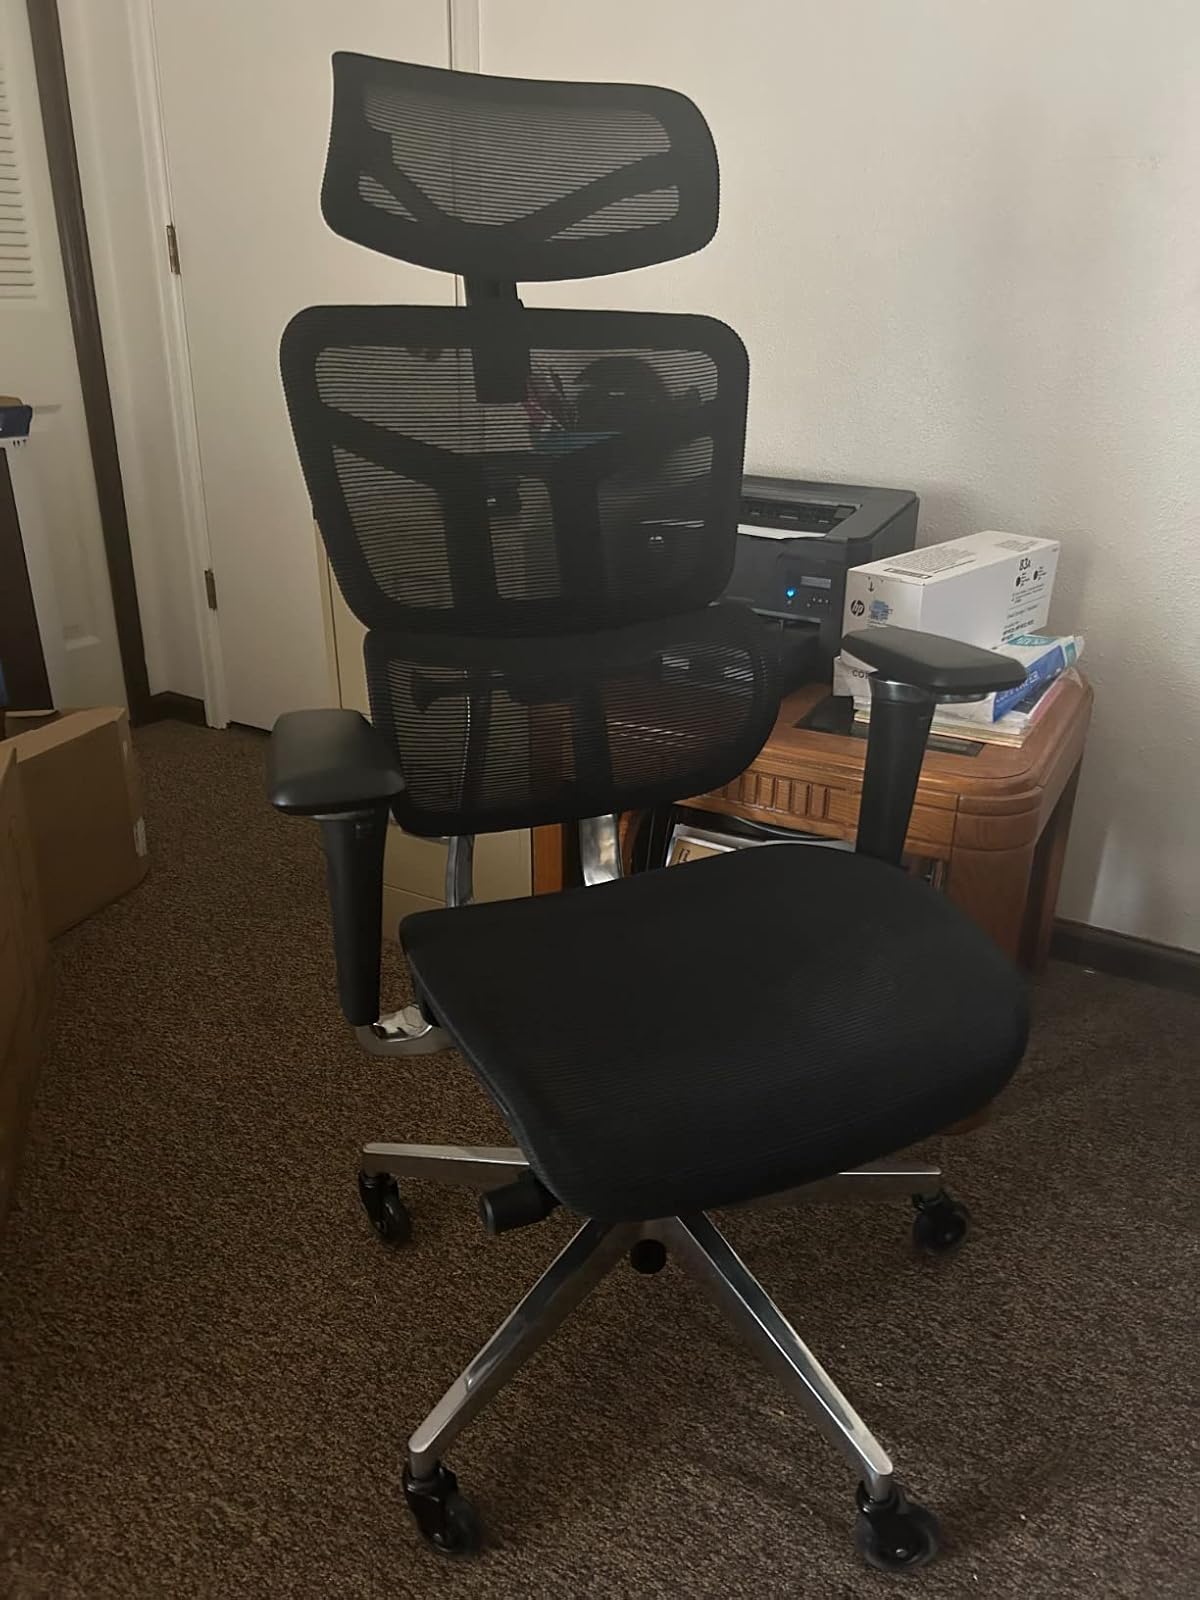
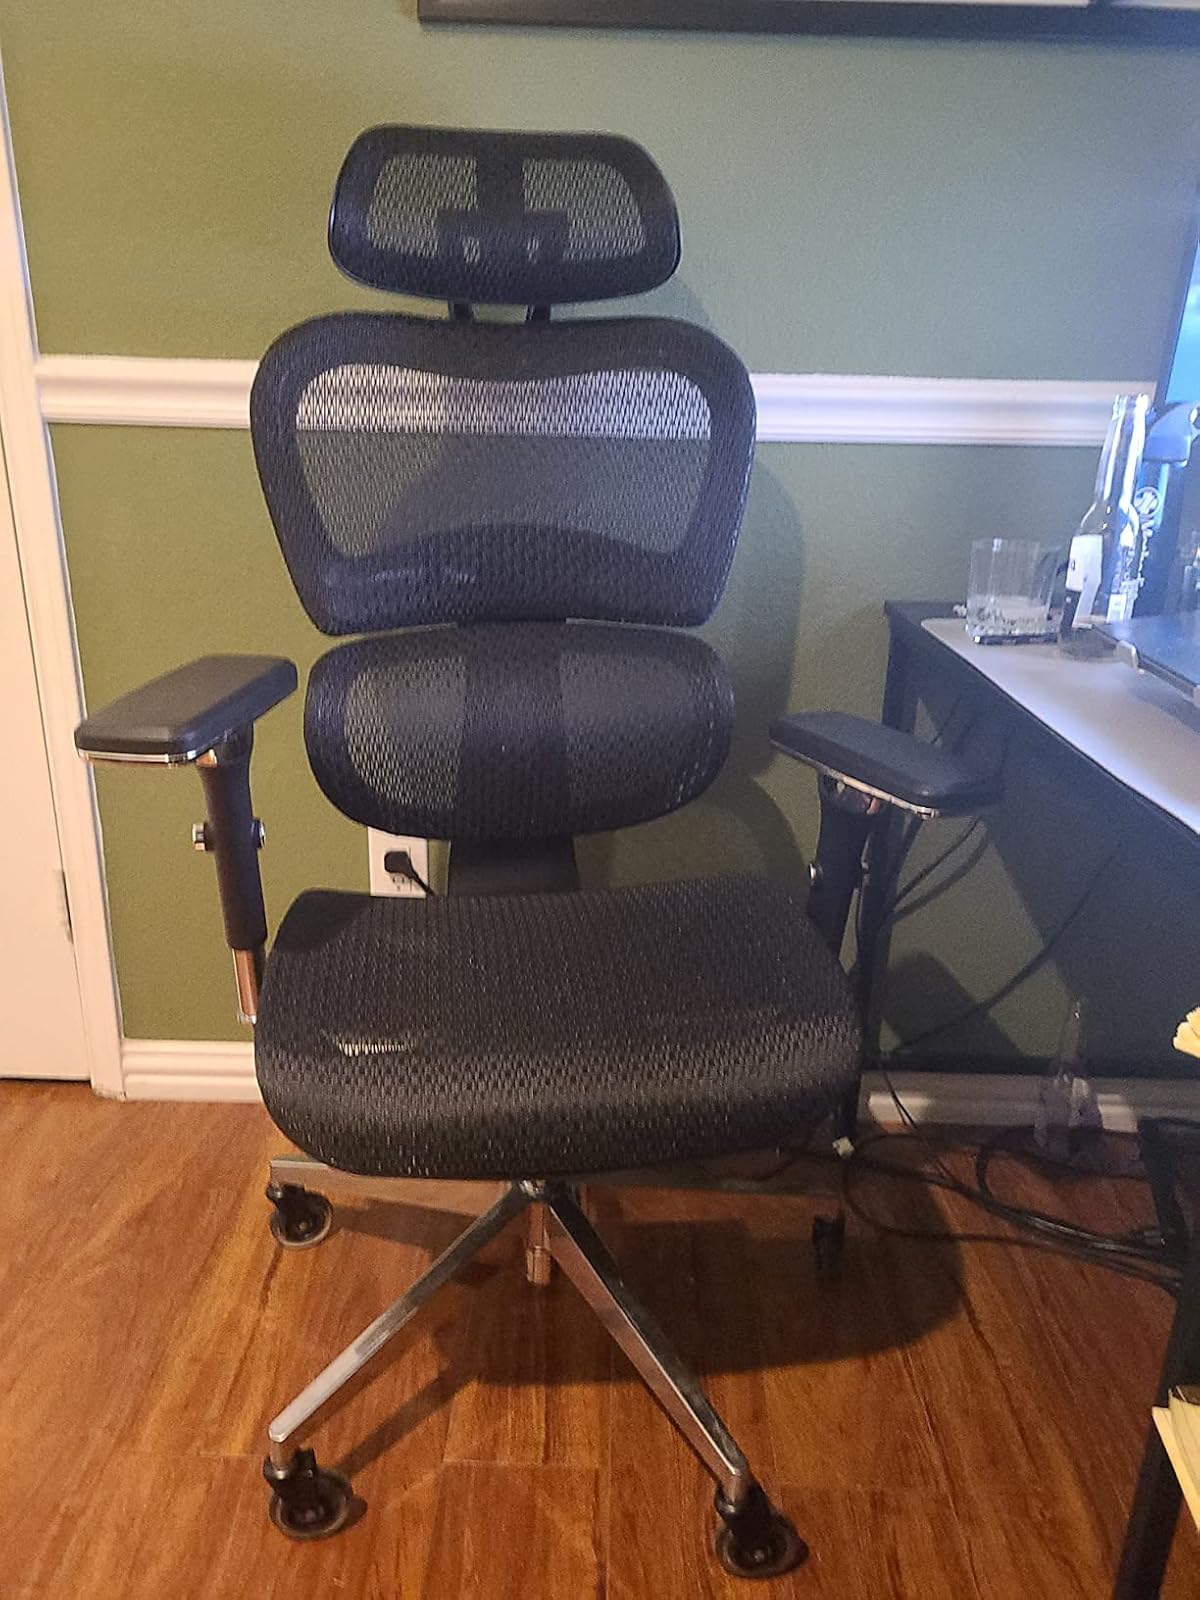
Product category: items_chair
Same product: no